Pierre Chan

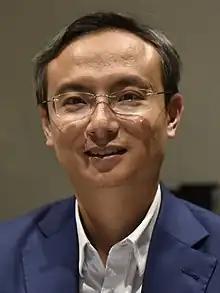
Chan in 2018

Pierre Chan Pui-yin (born 18 August 1976) is a Hong Kong medical doctor and politician. Chan was elected in the 2016 Hong Kong Legislative Council election through the Medical functional constituency.